Musashi-Sunagawa Station

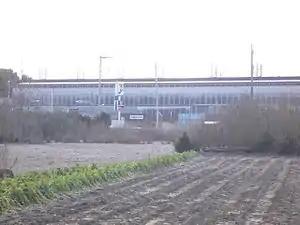
Musashi-Sunagawa Station, January 2006

is a passenger railway station located in the city of Tachikawa, Tokyo, Japan, operated by the private railway operator Seibu Railway.